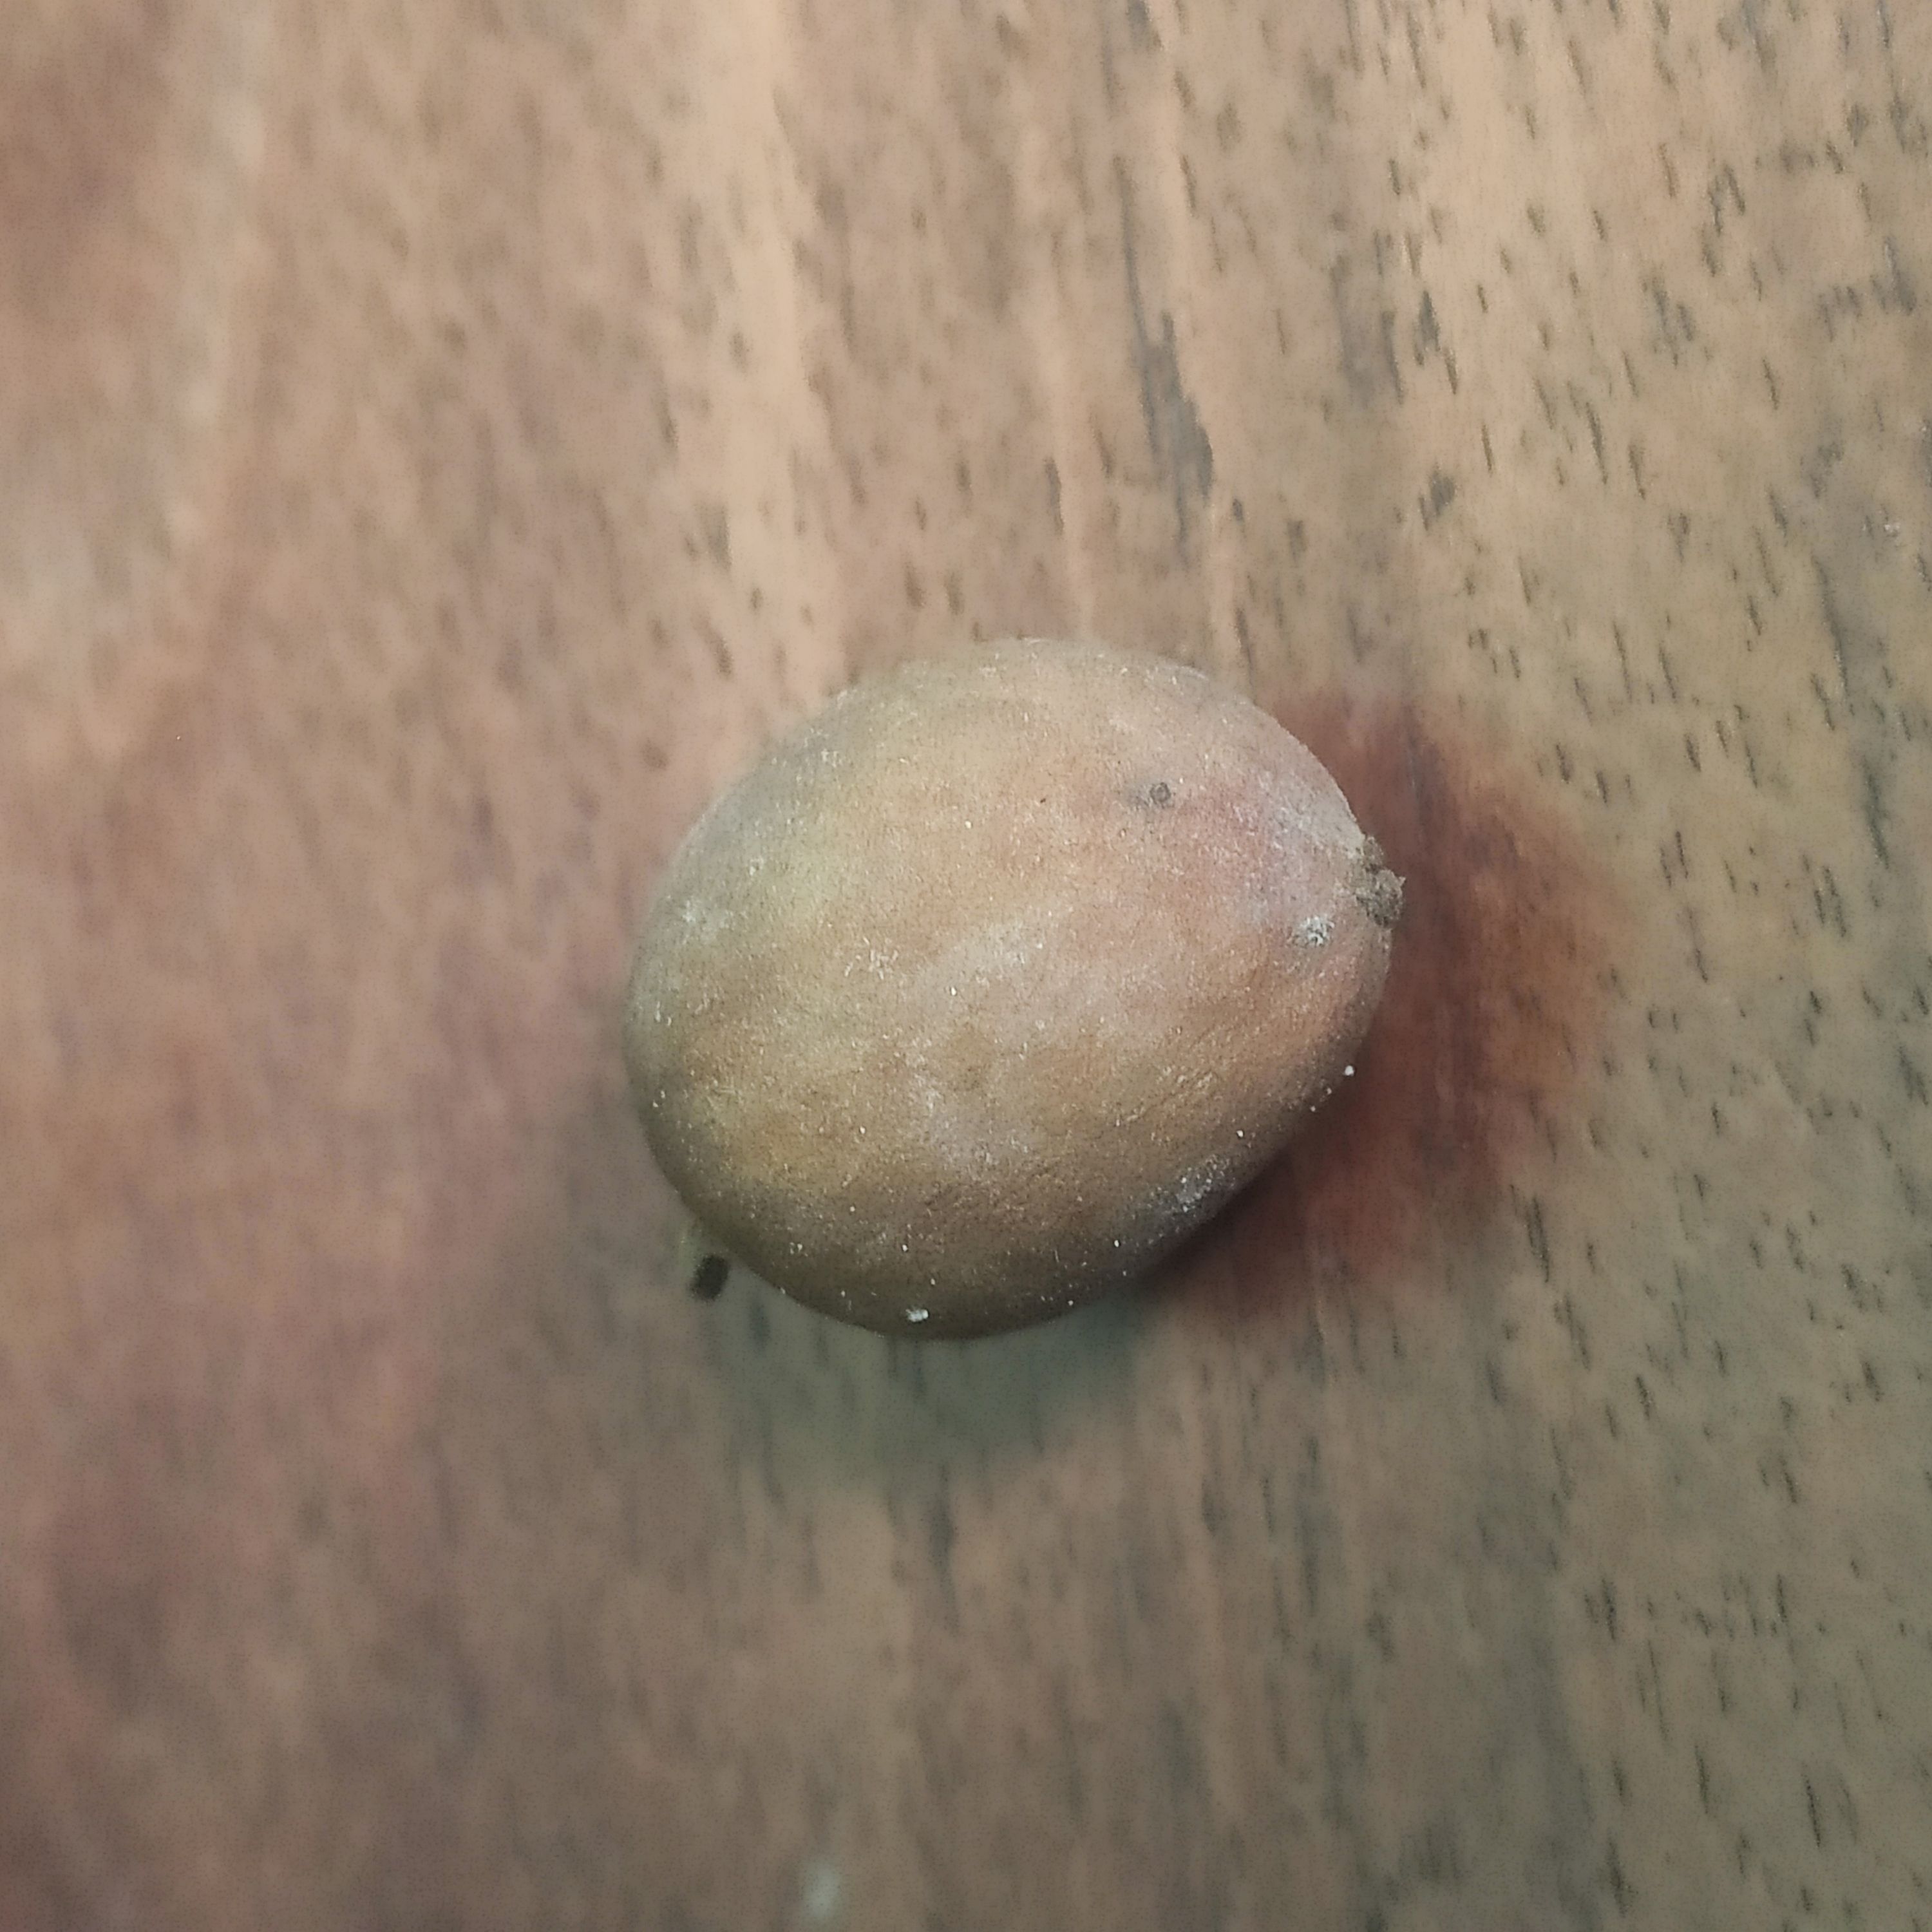
Fruit: burmese-grape
Grade: 3rd-grade